Scuba manifold

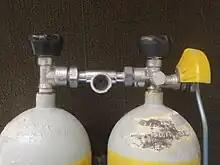
Dräger cylinder valves with downstream manifold and reserve lever on twin 140mm diameter 7 litre steel cylinders

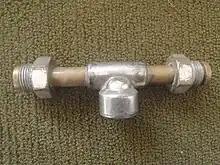
Dräger 200 bar downstream cylinder manifold for 170mm diameter cylinders with DIN valves

Earlier manifolds were used to connect cylinders together downstream of the cylinder valves, using the DIN or yoke fittings on standard cylinder valves. These manifolds do not generally include an isolation valve, as the cylinder valves can be used to isolate the cylinders. However, they also do not provide for more than one regulator. Some of these earlier manifolds include a reserve valve at the connection point for the regulator, others include a reserve valve at one of the cylinder valves, or have no reserve valve.